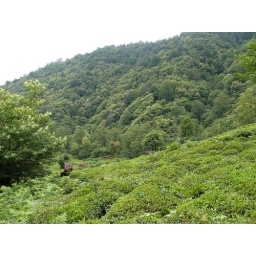
A tea field in the mountains